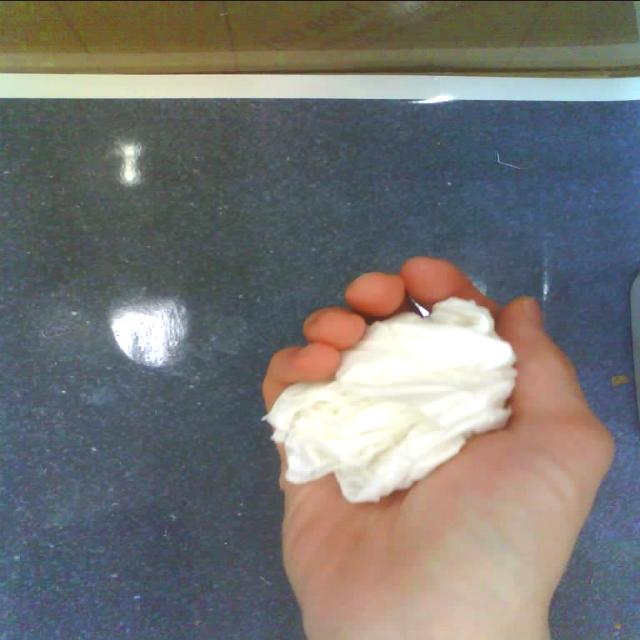
Label: tissues